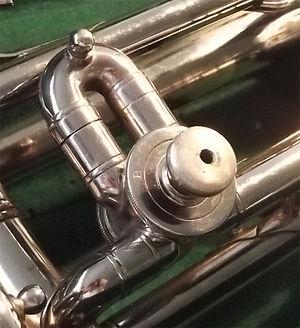
Détail d'un barillet d'une trompette.
La trompette est un instrument de musique à vent de la famille des cuivres clairs. Elle est fabriquée dans un tube de 1,50 m de long comme le cornet. Le métal utilisé pour fabriquer la trompette est surtout le laiton. Pour en jouer, on utilise souvent 3 pistons ainsi que de l'air.